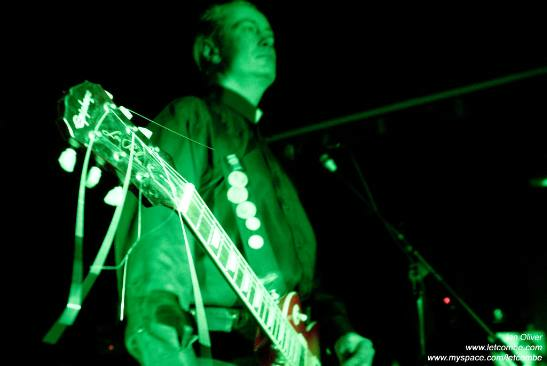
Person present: Yes